Emulsion stabilization using polyelectrolytes

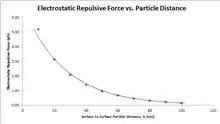
This graph illustrates eq. 1. It can be seen that as the surface to surface particle distance decreases, the electrostatic repulsive force decreases exponentially.

In addition, pH and ionic strength have a great influence on electrostatic interactions because these affect the "magnitude of electrical charge" in solution. As can be seen from the above equation, the repulsion energy depends on the square of the Debye length. From the equation for the Debye length, it is demonstrated how ionic strength can ultimately affect the electrostatic interactions in a solution.